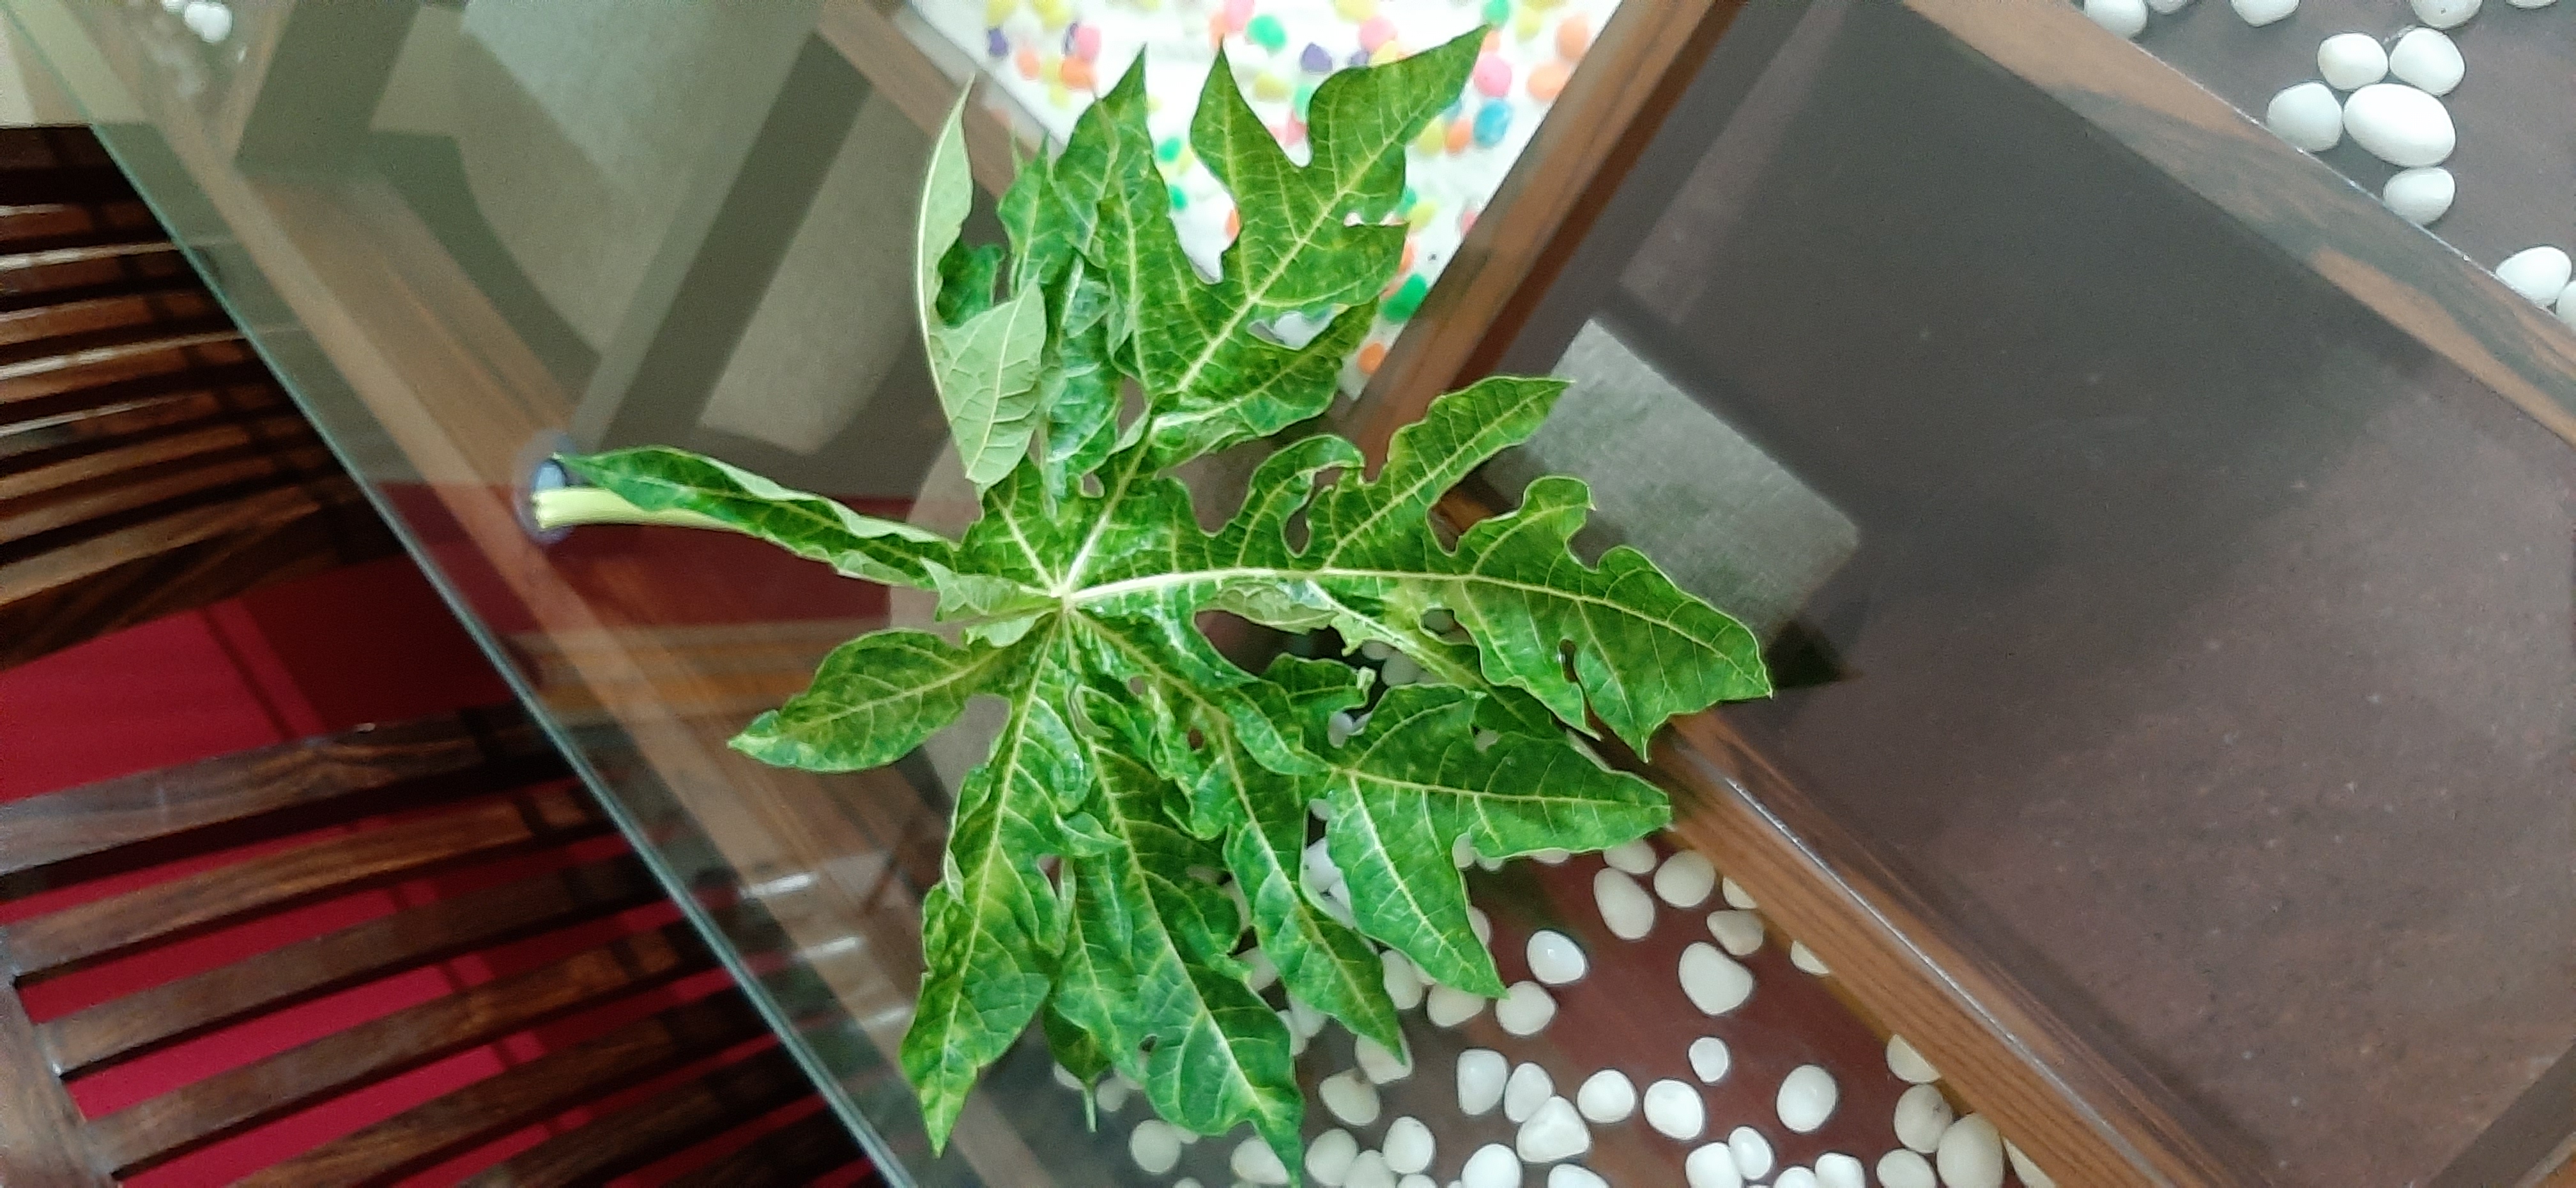
Plant: Papaya